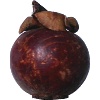
Label: Mangostan 1